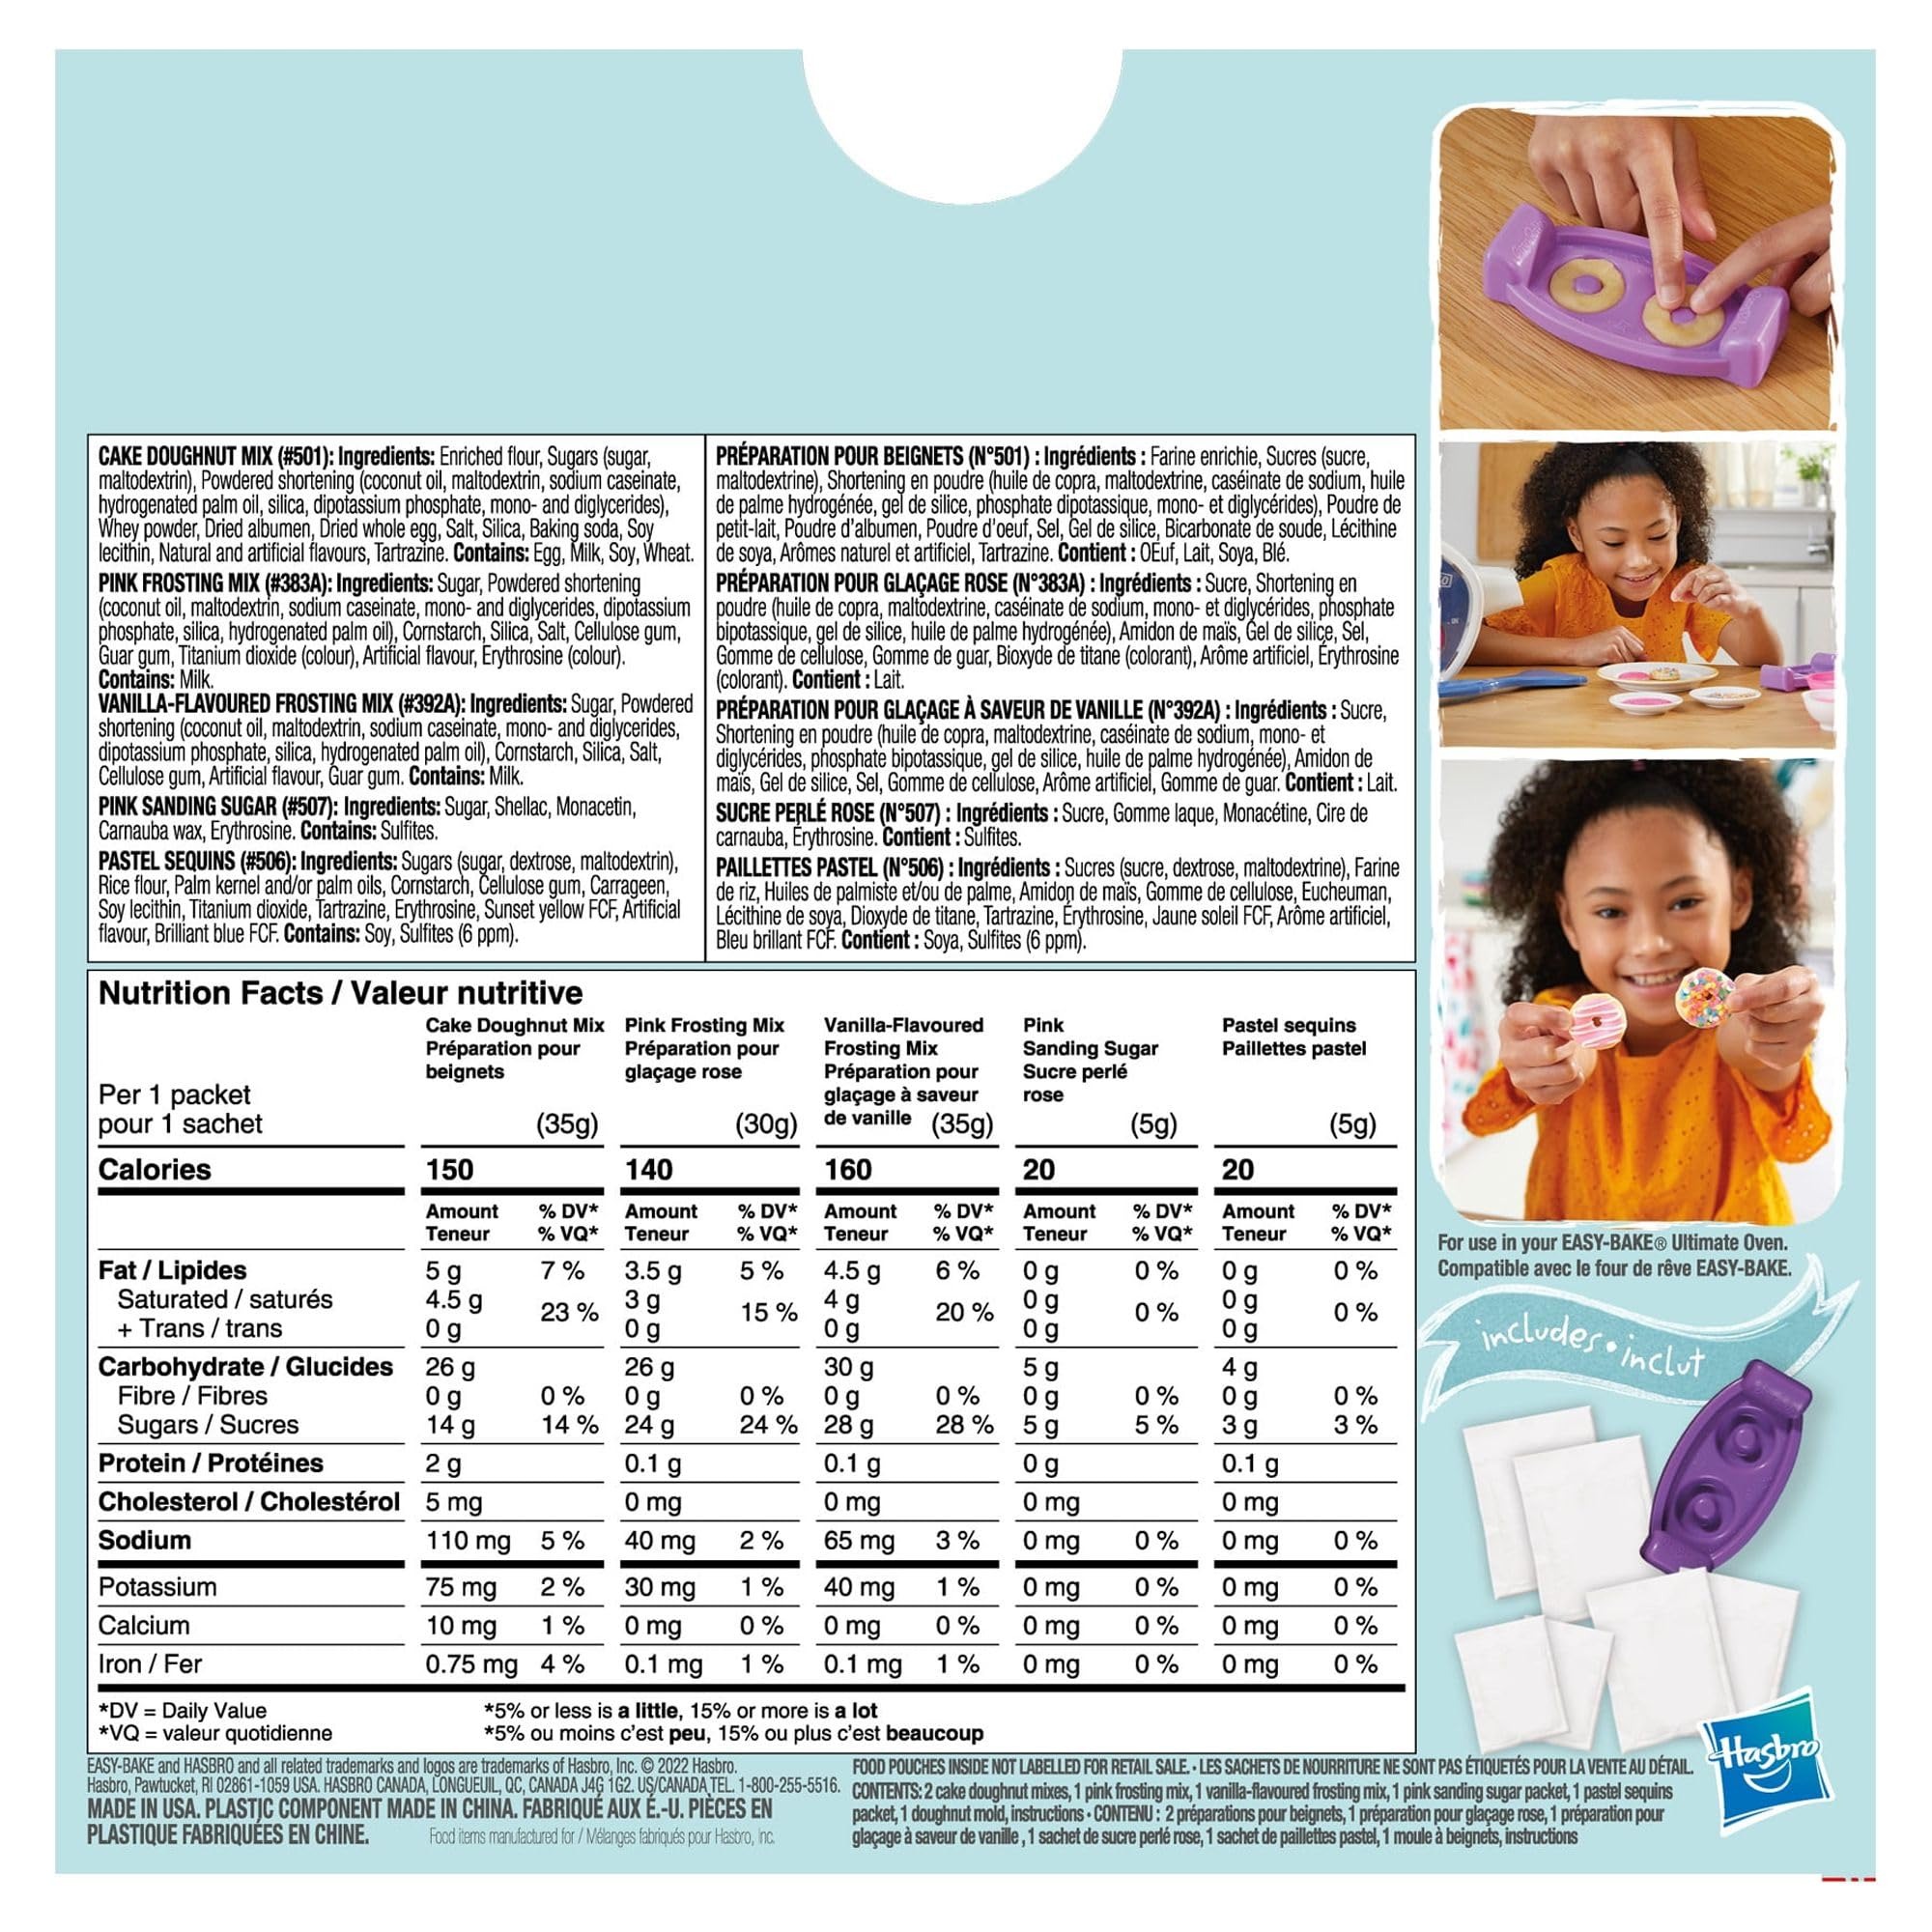
Item Name: Refil Easy-Bake Oven Mixes Kids Toy For Boys and Girls - Bake Shop Sprinkle Doughnuts Refill Mix for Ultimate Easy-Bake Oven
Value: 1.0
Unit: Count

Price: 20.45